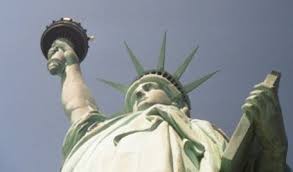
Landmark: Statue of Liberty